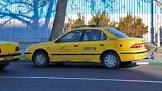
Vehicle type: Cars